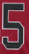
Number: 5